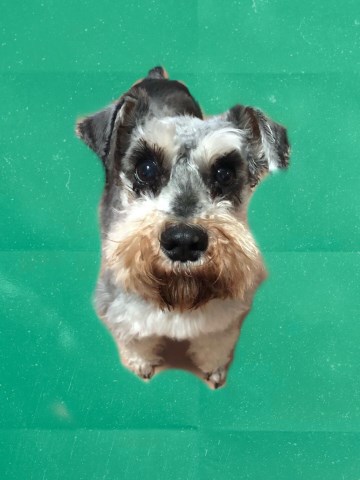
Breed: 2342-n000102-miniature_schnauzer